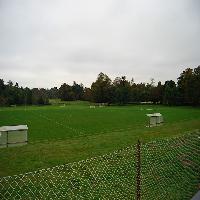
Weather: cloudy or overcast